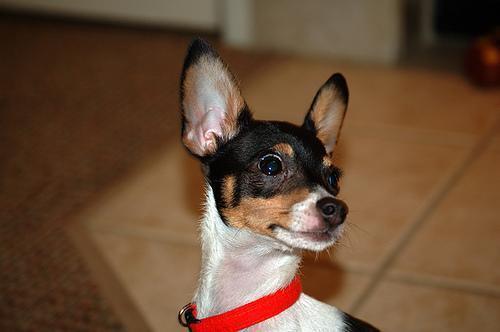
toy_terrier